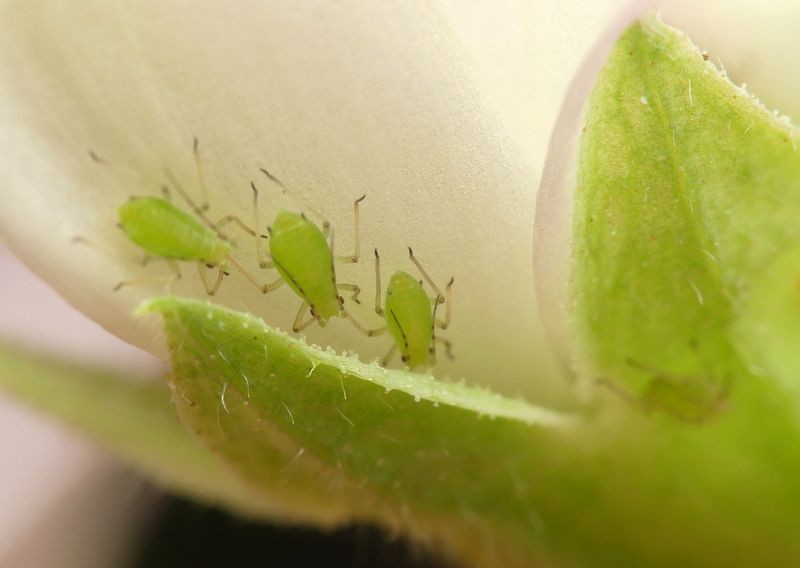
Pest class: pea_aphid